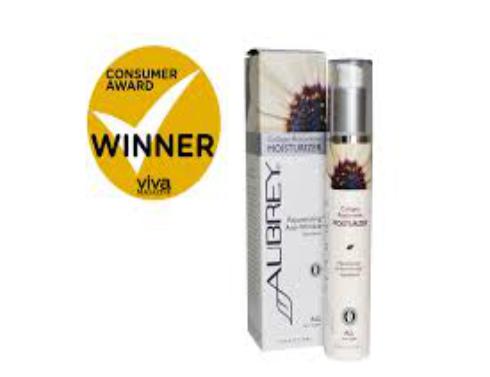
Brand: Aubrey Organics
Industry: Necessities